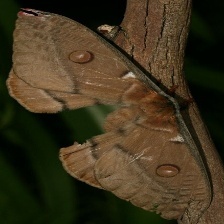
Species: EMPEROR GUM MOTH